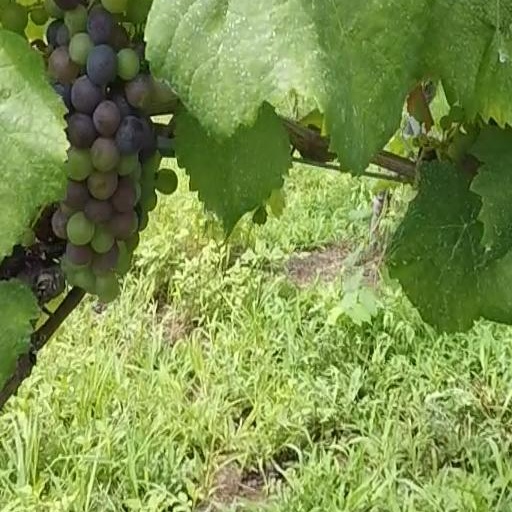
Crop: grape